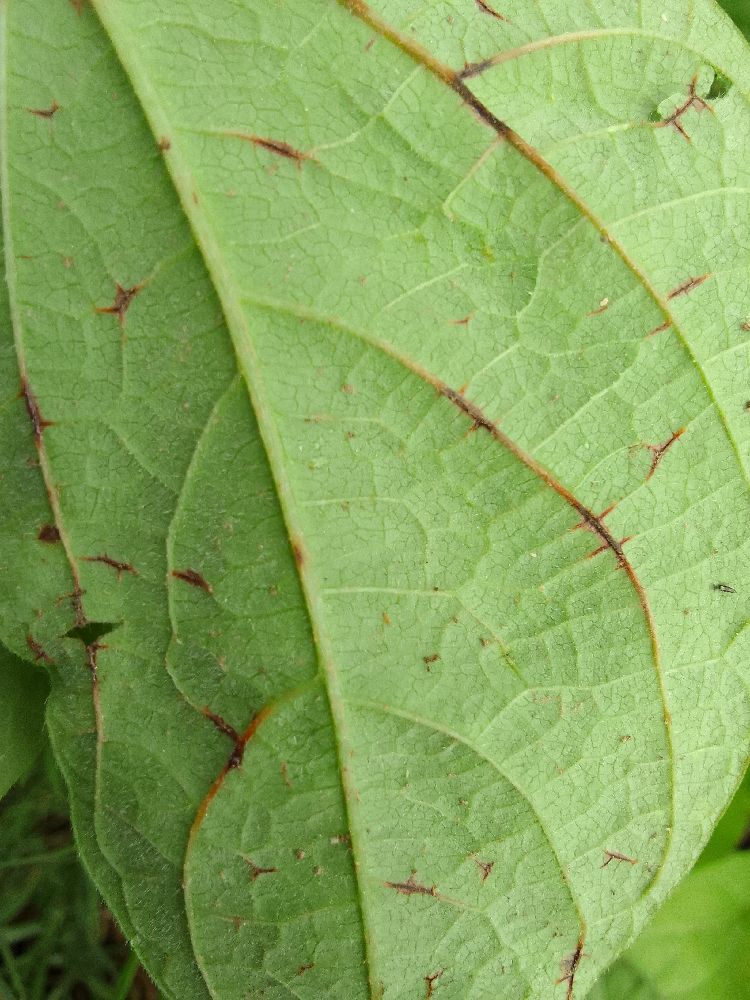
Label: anthracnose